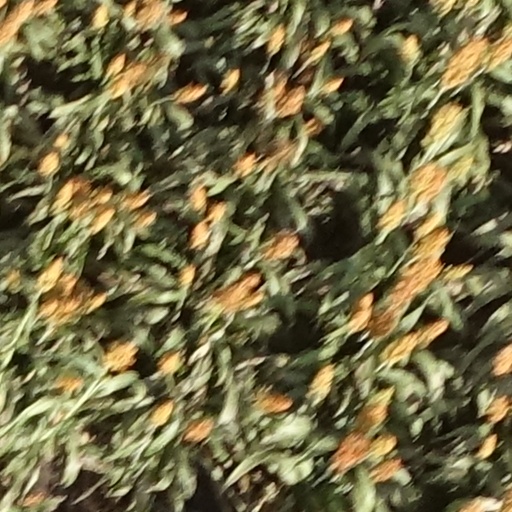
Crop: sorghum